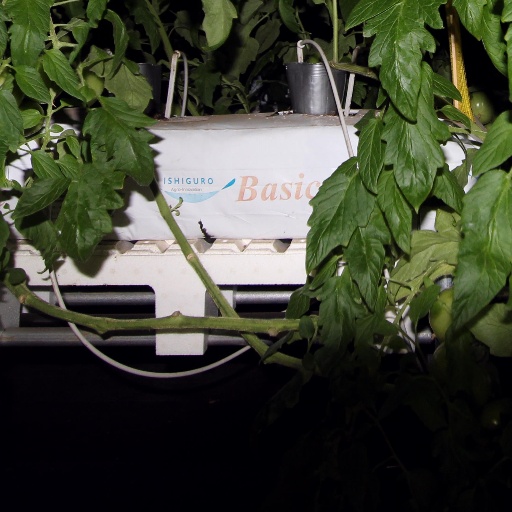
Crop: tomato